Cecilia Vignolo

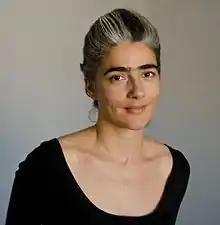
2012

Cecilia Vignolo (born 5 September 1971) is a Uruguayan visual artist, teacher, and communicator.